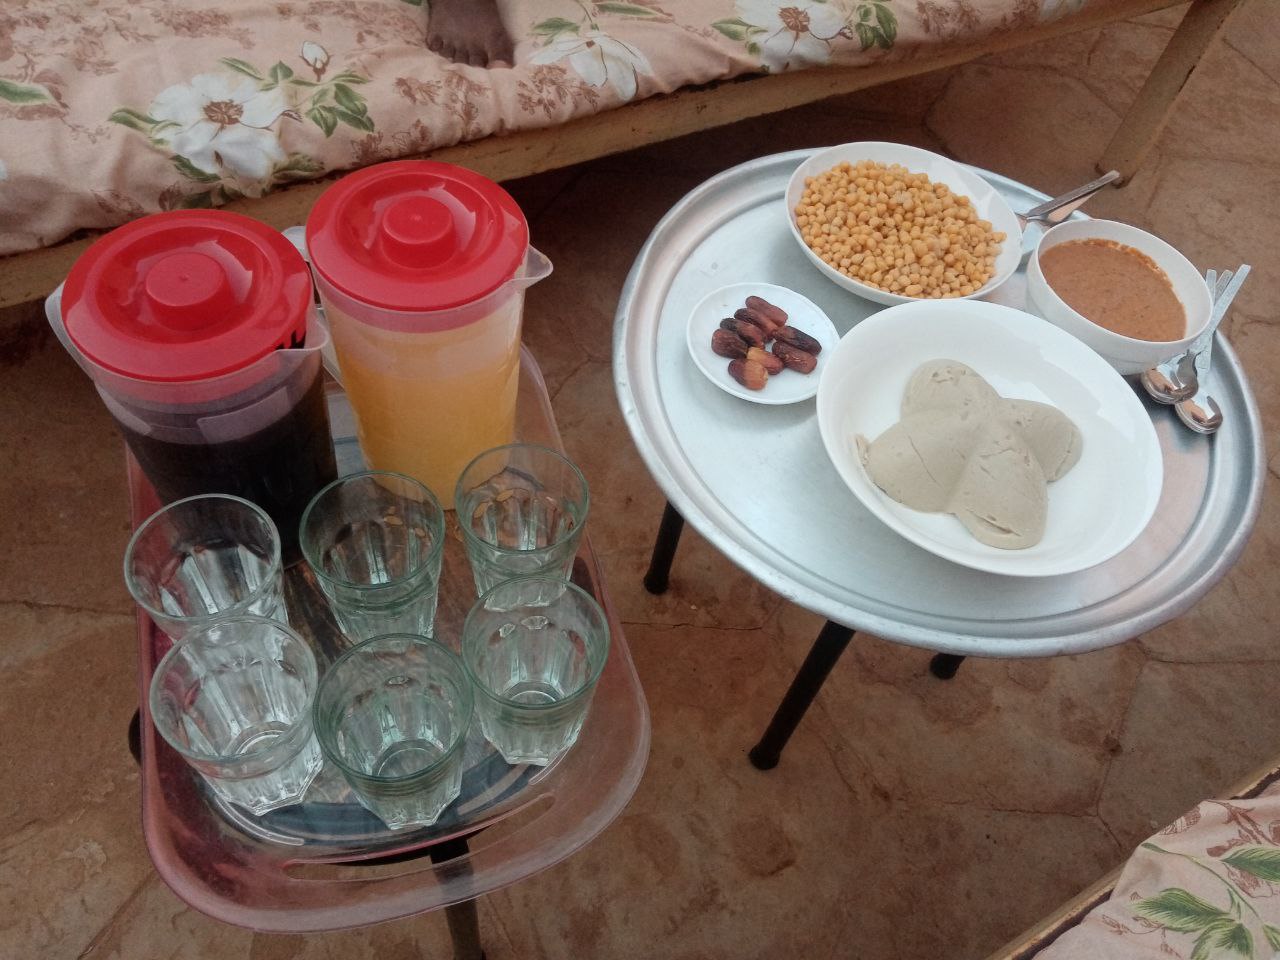
الوصف بالفصحى: مائدة إفطار رمضانية سودانية تضم أطباق العصيدة مع ملاح الروب وبليلة التمر، بالإضافة إلى المشروبات التقليدية (الحلو مر والتبلدي)، مع ظهور لبعض الأكواب والمل
الوصف بالعامية السودانية: فطور رمضان مع عصاير حلو مر و تبلدي و عصيدة وملاح روب و بلح وشوية كبابي و ملاعق
التصنيف: Food & Drinks
التصنيف الفرعي: Local objects & cultural items